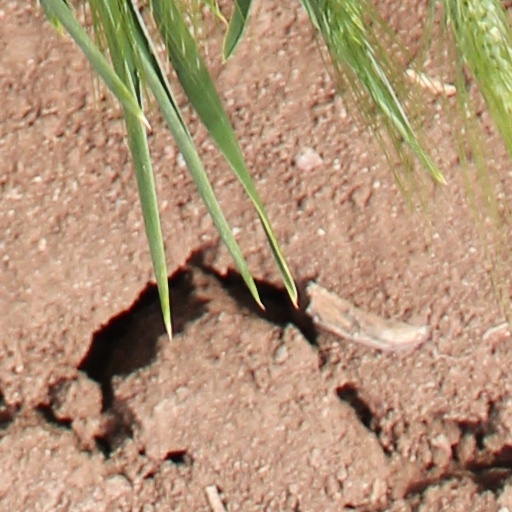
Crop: wheat